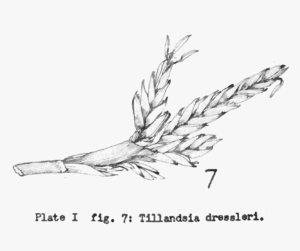
Tillandsia dresseleri, illustration du protologue réorganisée